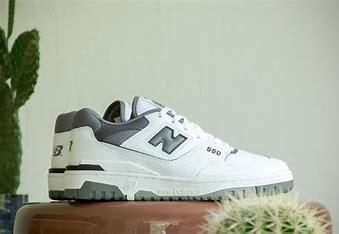
Brand: New
Model: Balance 550